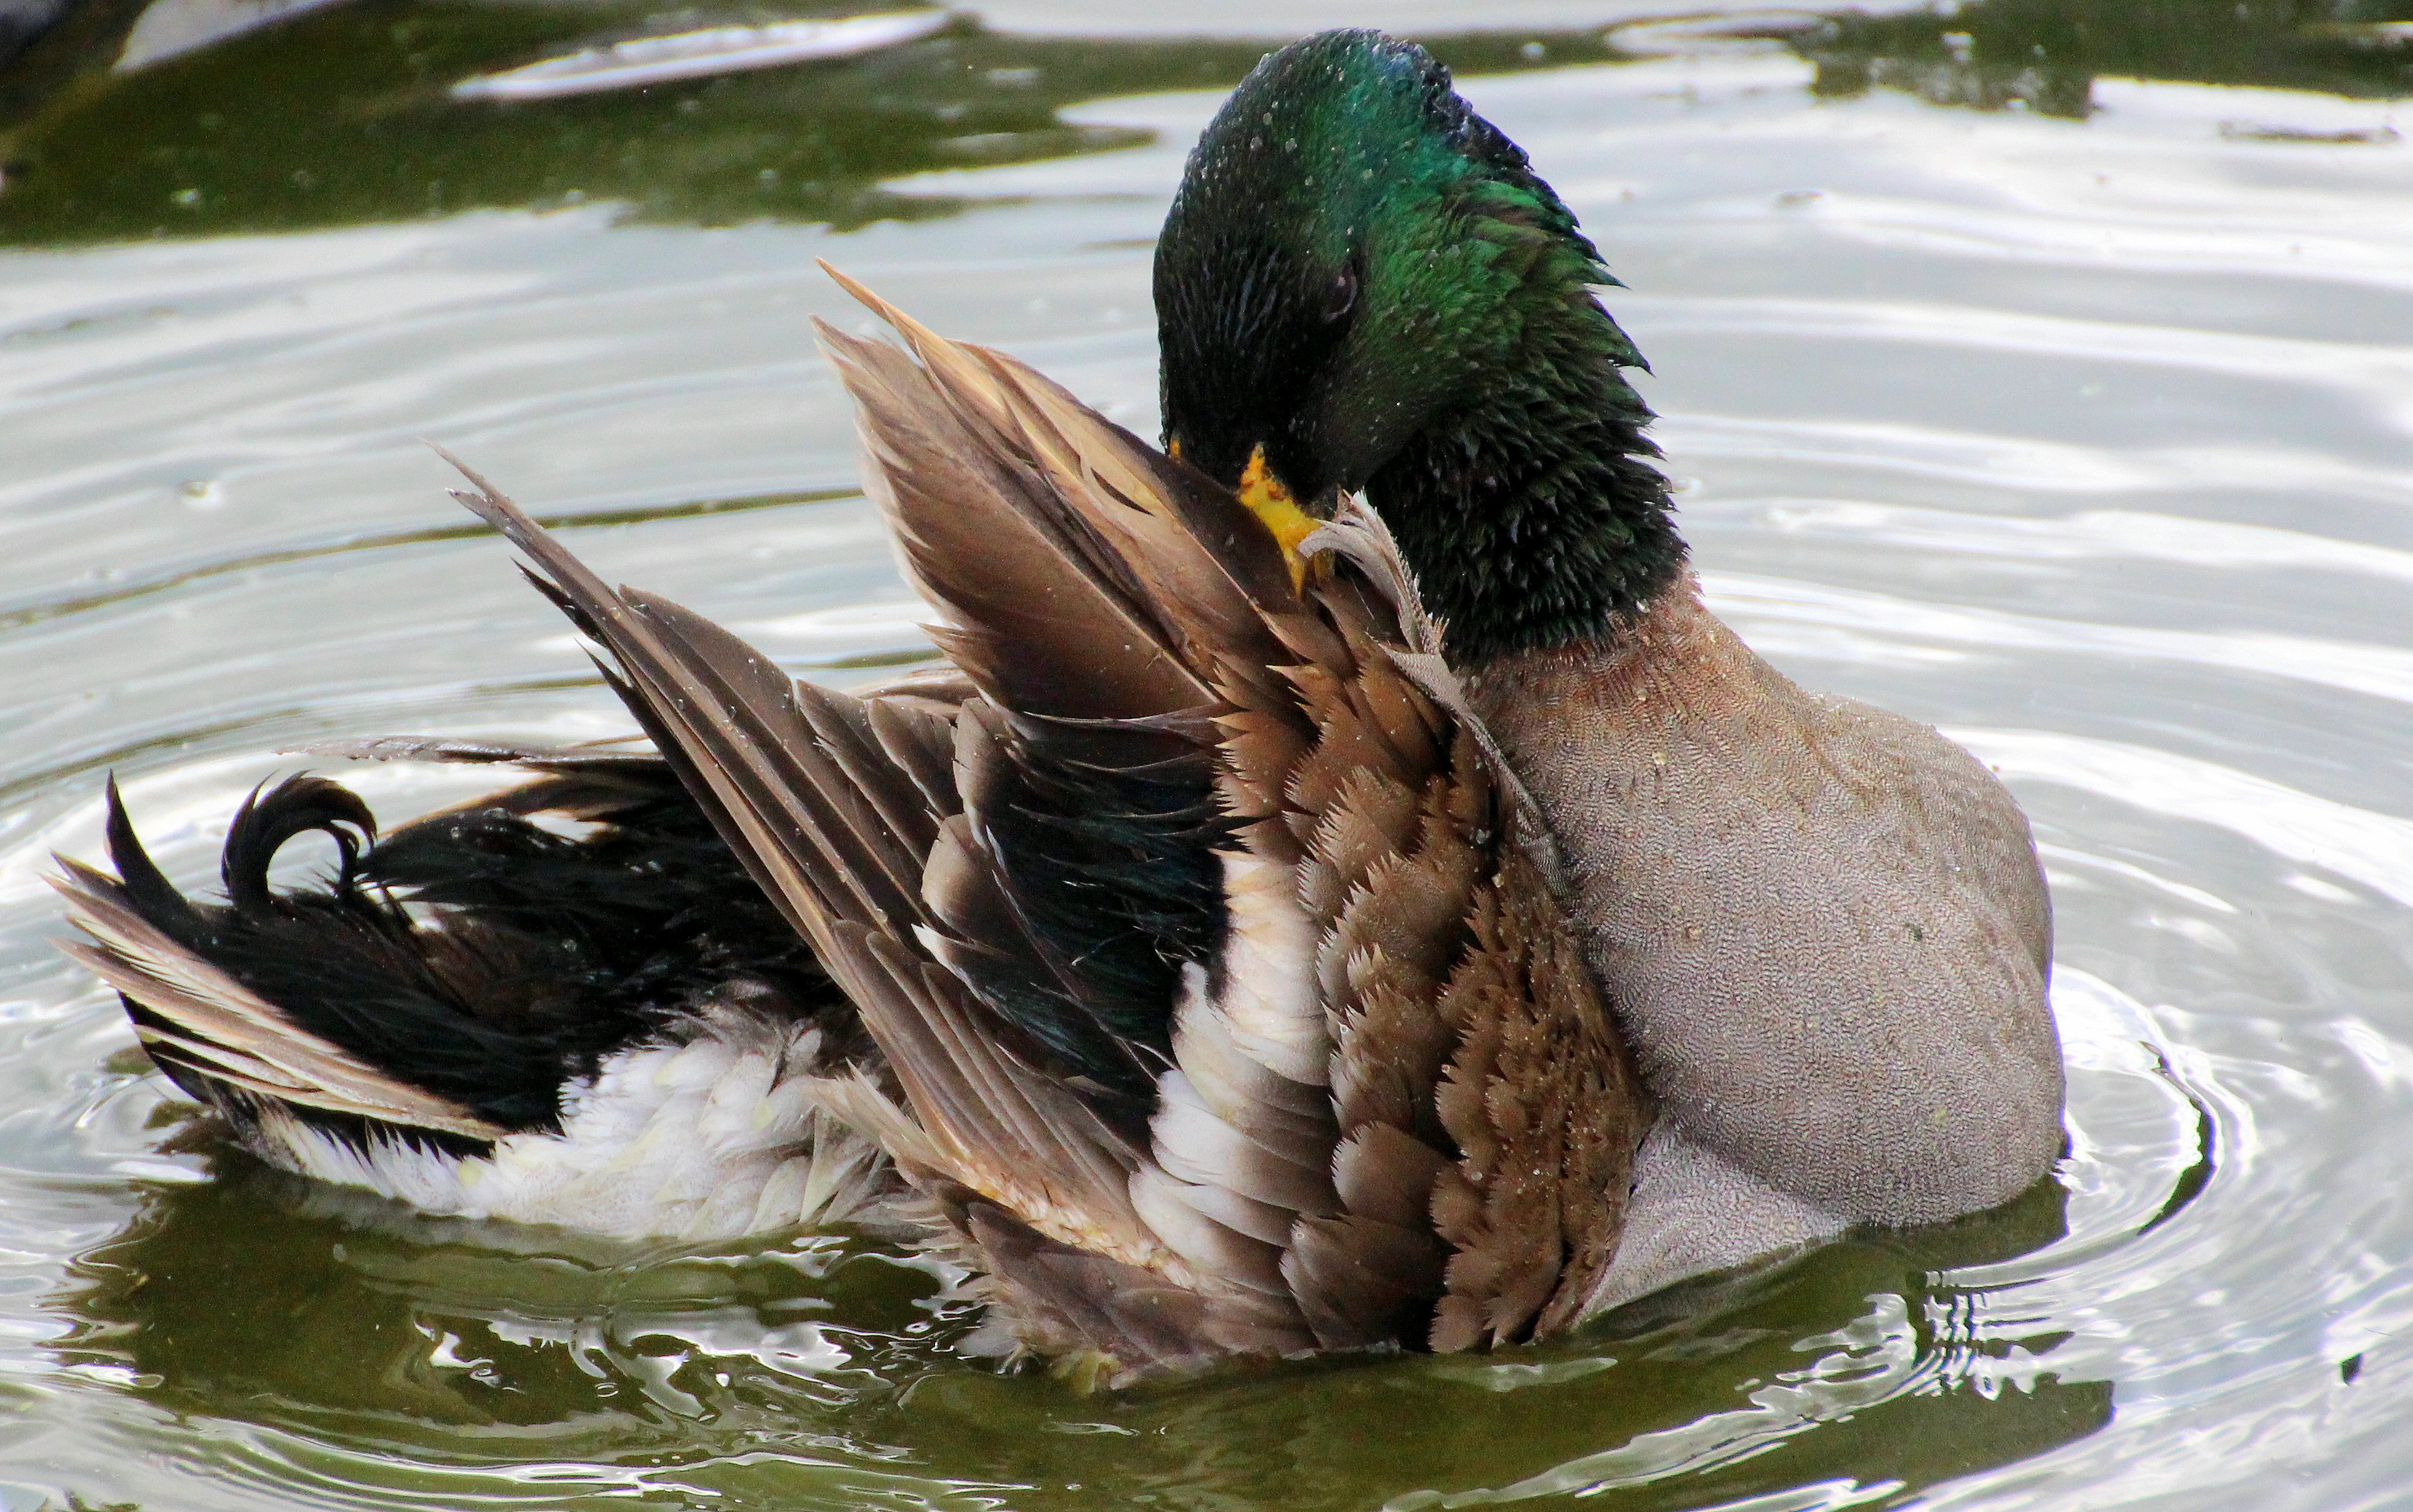
water, nature, bird, wing, pond, wildlife, swim, beak, fauna, drake, duck, vertebrate, waterfowl, water bird, mallard, canard, duck bird, spring care, fluffed up, open wings, ducks geese and swans, seaduck